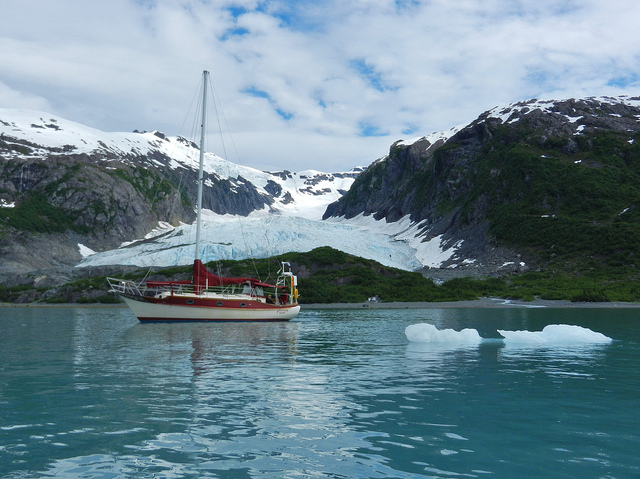
A boat sailing on top of a lake beneath snow covered mountains.

A boat at sea with snow covered mountains in the background.

A boat is floating on a lake surrounded by mountains with glaciers.

a boat sitting in a lake that has ice in it